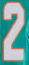
Number: 2